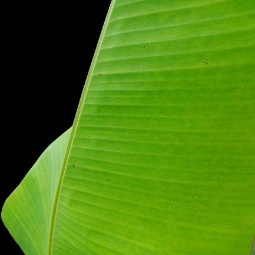
Label: Healthy